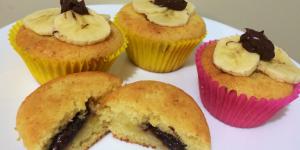
cupcakes rellenos de nutella